Sucia Island

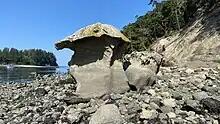
A mushroom rock on the shores of Fox Cove

Fox Cove lies just west of and can be seen from Fossil Bay. Fox Cove is bordered by Ev Henry Finger point and Little Sucia island.